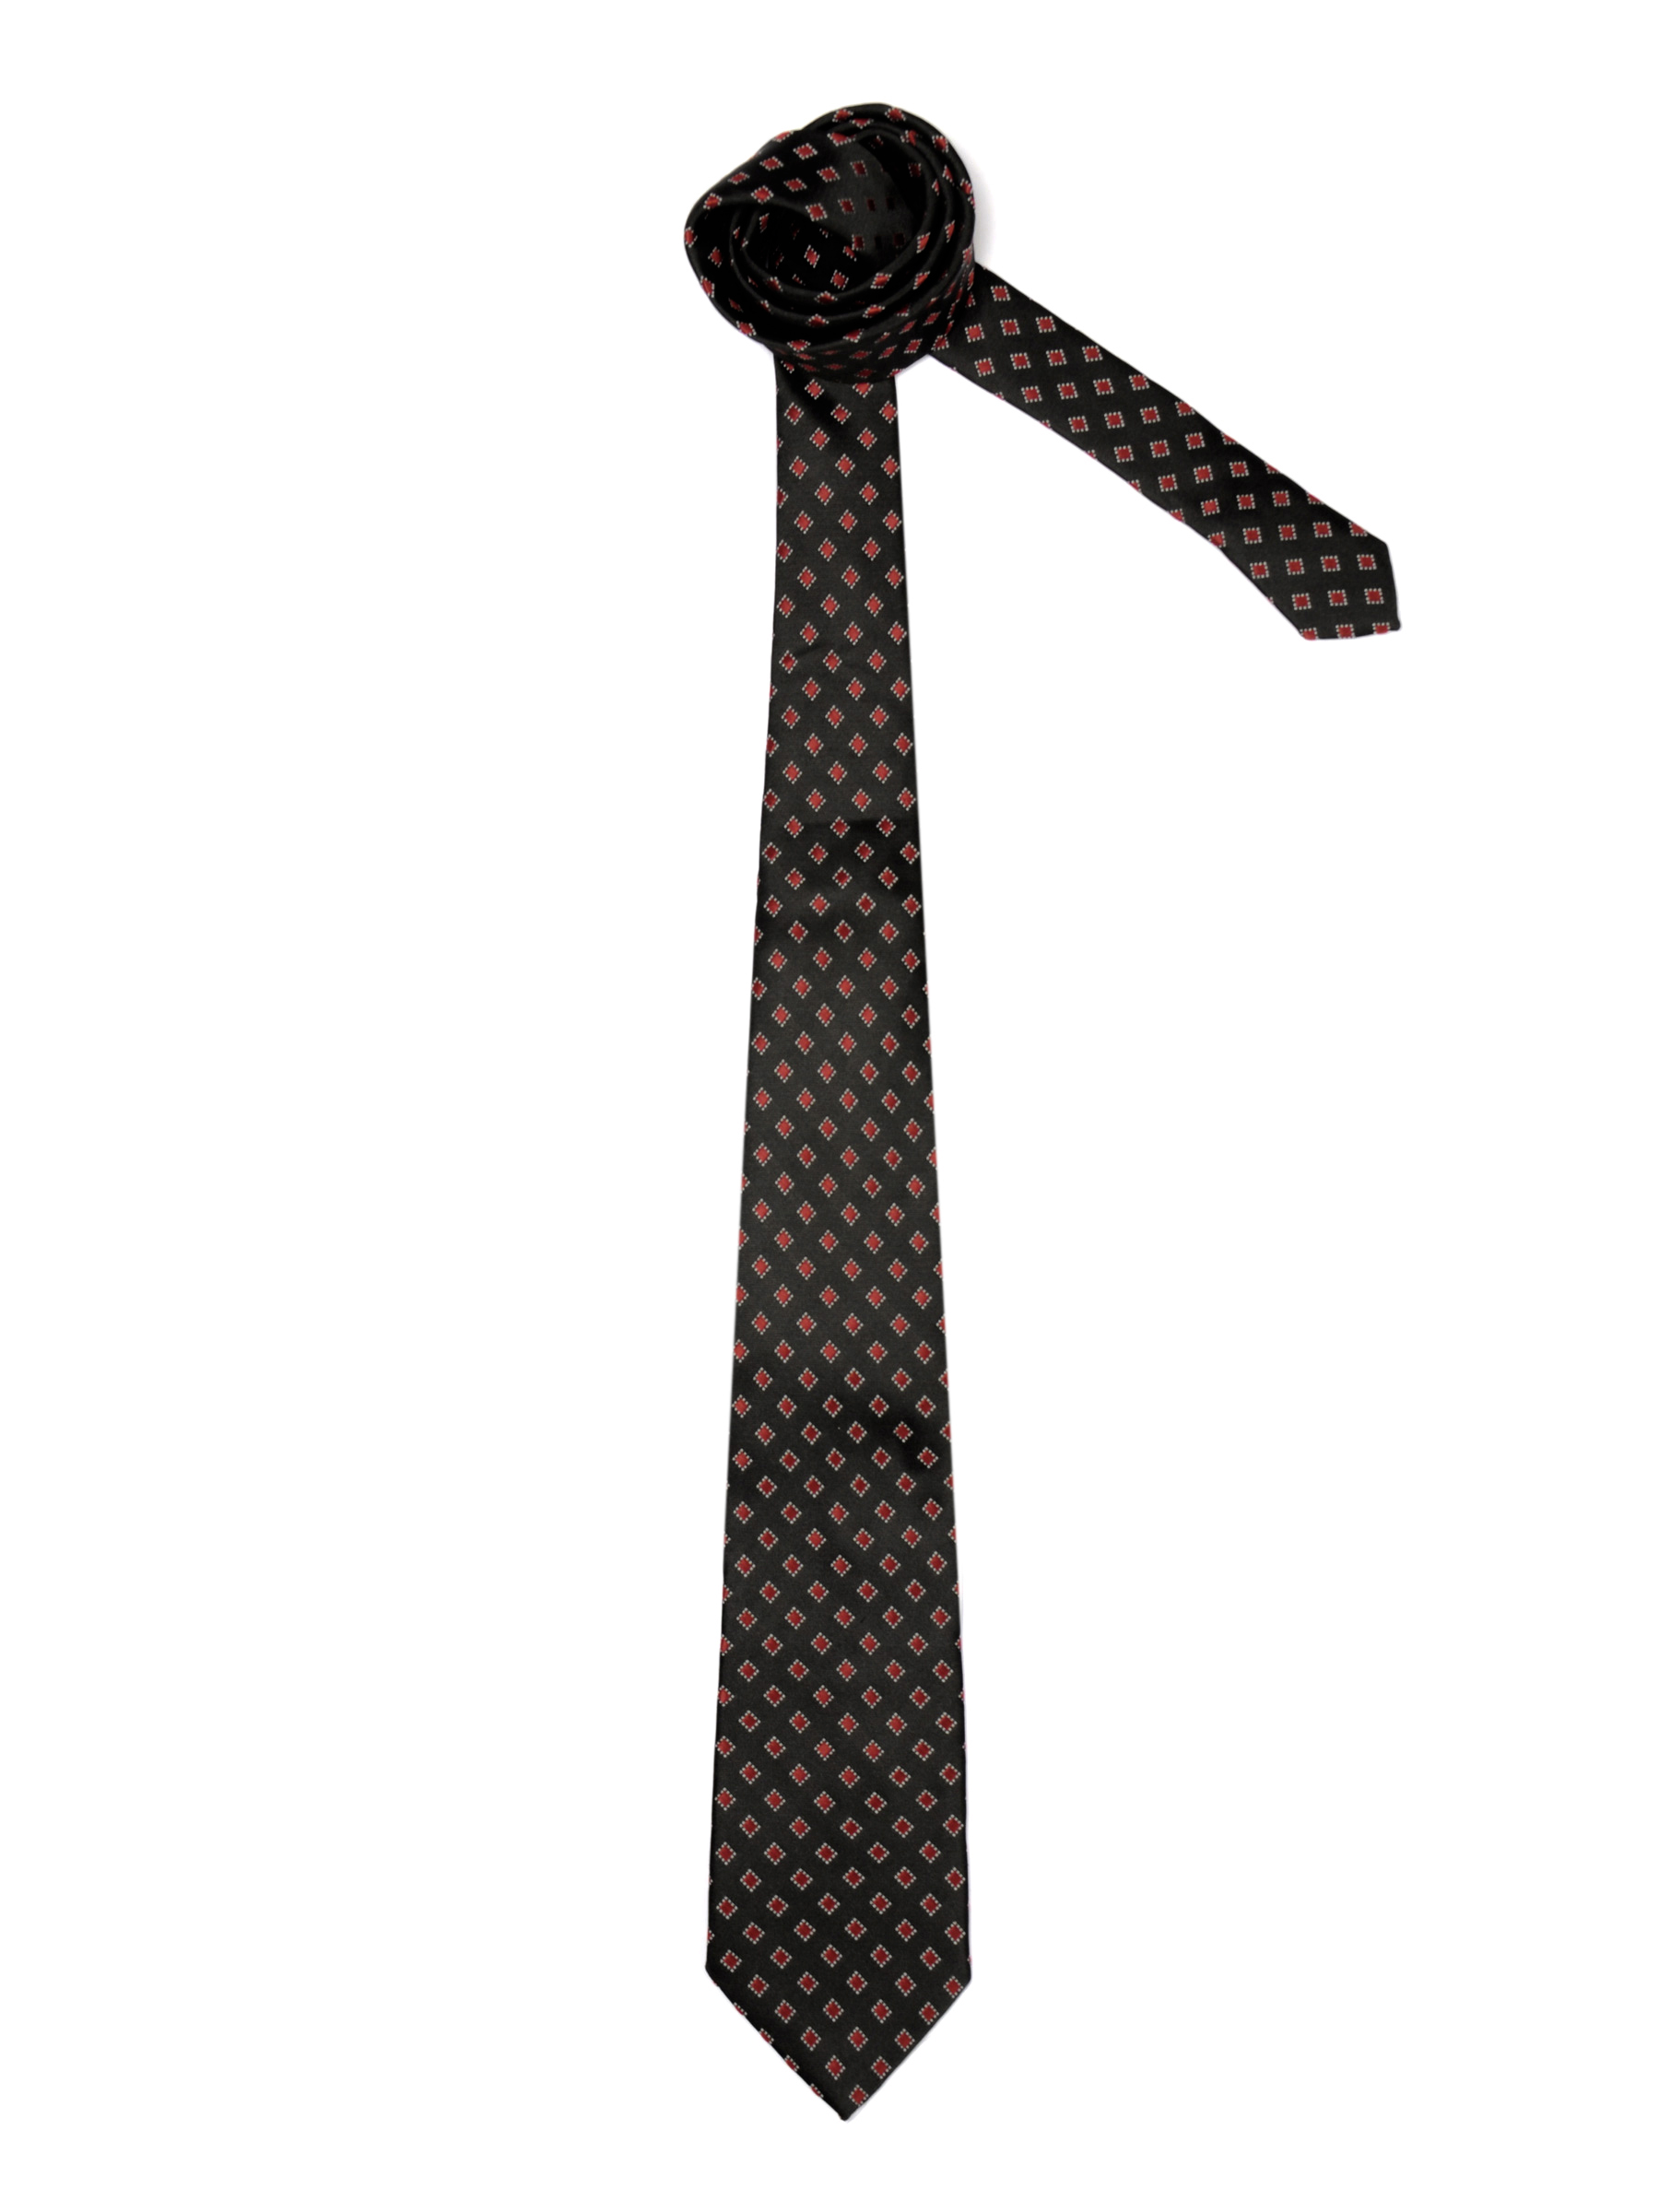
Peter England Men Elite Black Tie
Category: Accessories / Ties / Ties
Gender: Men
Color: Black
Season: Summer 2011
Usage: Formal